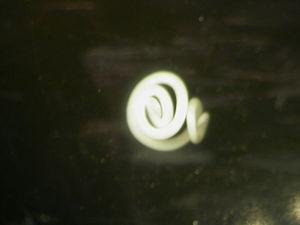
L'anisakiase est une parasitose cosmopolite, observée surtout au Japon, en Scandinavie, aux Pays-Bas et le long de la côte Pacifique de l'Amérique du Sud.
Anisakis est un genre de nématodes parasites, qui au cours de leur vie passent par des poissons et des mammifères marins. Ils peuvent infecter les êtres humains et provoquent l'anisakiase. La consommation de poisson cru infecté par Anisakis spp. peut provoquer une réaction allergique chez les personnes préalablement sensibilisées par un autre contact, dont l’organisme produit donc des immunoglobulines E spécifiques, avec parfois un choc anaphylactique.